Daemon X Machina

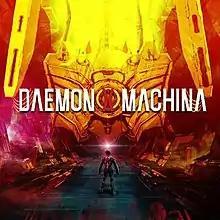
Switch eShop artwork

Daemon X Machina is a 2019 action game developed and published by Marvelous for the Nintendo Switch. A Windows port was released in 2020. A sequel, "Daemon X Machina: Titanic Scion" is in development.